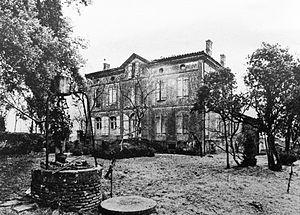
Le domaine de La Fumade, 1975.
L’affaire Portal est un fait divers qui s’est déroulé entre 1973 et 1975 à Saint-Nauphary. Fortement médiatisé en son temps, ce fait divers a mobilisé les médias et remué le monde politique pendant plus de deux ans. Deux ouvrages lui sont alors consacrés, l’un par le père du cinéaste Bertrand Tavernier, René Tavernier et l’autre par Guy Chassagnard, ainsi que le documentaire TV L'Affaire Portal réalisé par Roger Kahane, sur une idée du journaliste Georges Arnaud. En 2016, l’auteur et psychanalyste Emmanuel Deun consacre un nouvel ouvrage à l’affaire : L'étrange affaire Portal, un fait divers entre deux mondes.